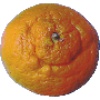
Label: Mandarine 1